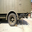
Label: truck